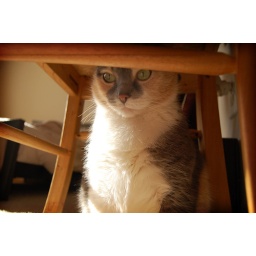
Hiding under a chair from the puppies while they are being rambunctious and playing. It's like her little fort.